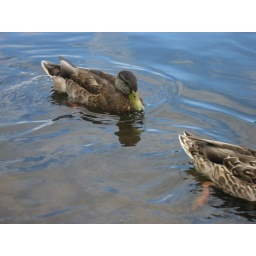
It's a nice picture of a duck swimming in water that is actually clean. You don't see that much around here.